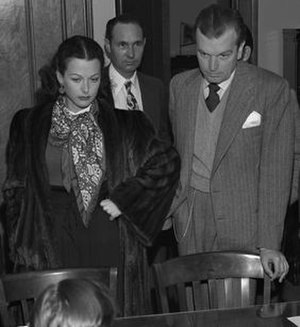
Hedy Lamarr / Liv som opfinder
Lamarr med John Loder
Hedy Lamarr var en østrigsk skuespiller, glamourmodel og forsker. Omend hun primært er kendt for sin filmkarriere og som filmstjerne i MGMs ”gyldne alder”, havde hun en bemærkelsesværdig karriere som forsker og opfinder: Hun var bl.a. medudvikler af en tidlig form for spread-spectrum-kommunikation, en forløber for moderne trådløs kommunikation brugt i Wi-Fi-netværk og trådløs telefoni.